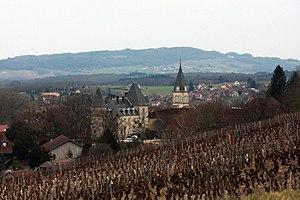
La vigne au repos